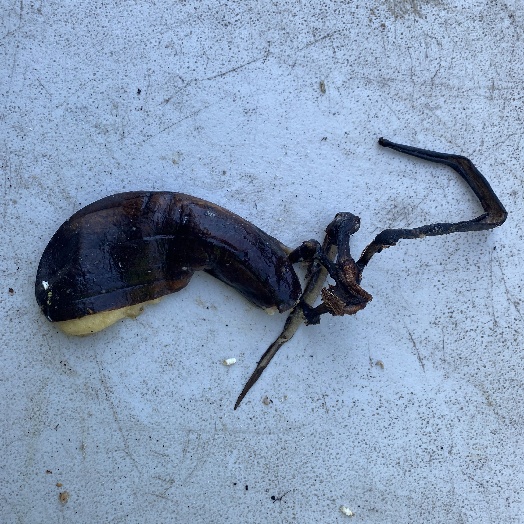
Label: generalcompost